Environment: real
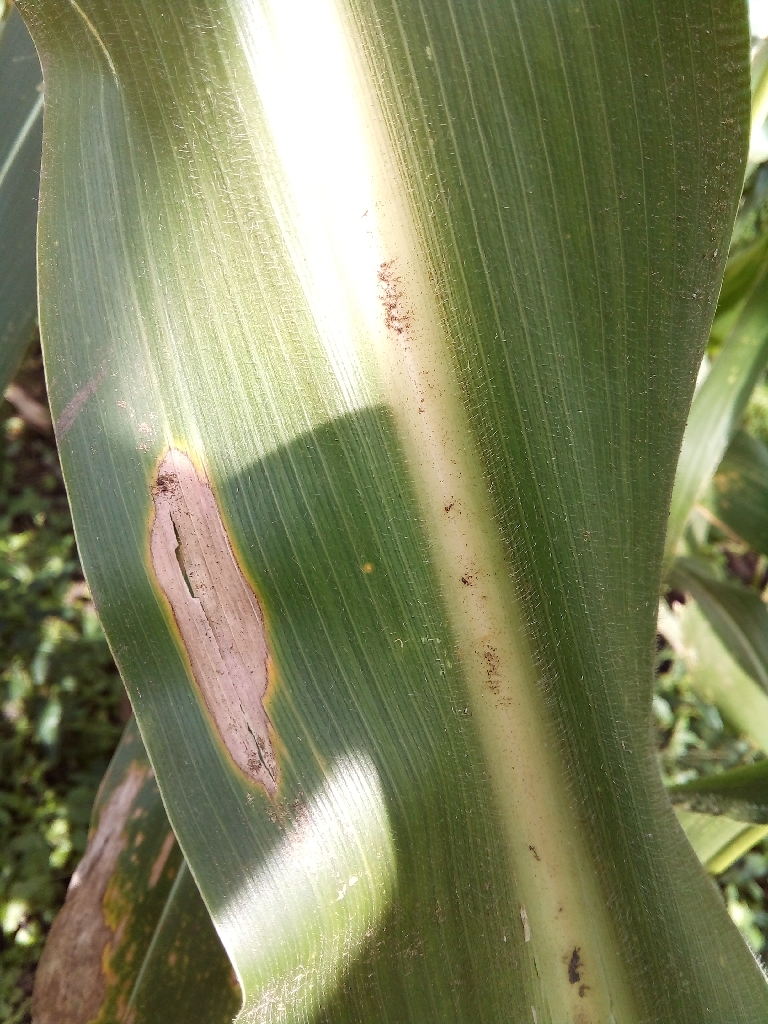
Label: northern_corn_leaf_blight